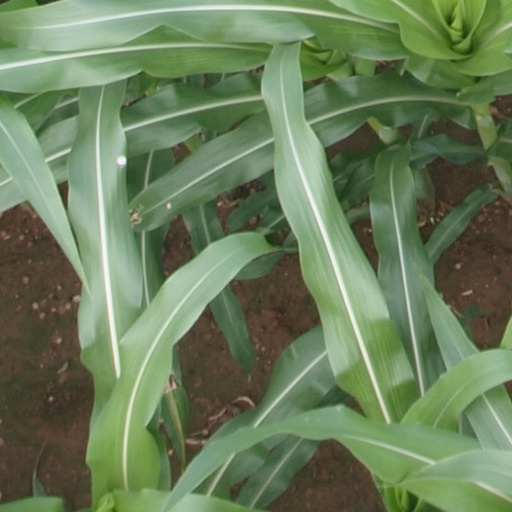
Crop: maize; corn